Druid Hills, Georgia

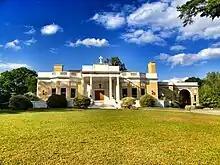
St. John's Chrysostom Melkite Church along in Druid Hills, Atlanta, 2012, formerly the mansion of Asa Griggs Candler (Senior)

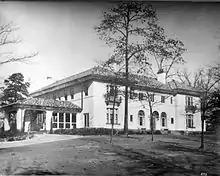
Rainbow Terrace, home of Lucy Beall Candler Owens Heinz Leide at 1610 Ponce de Leon Ave., 1922

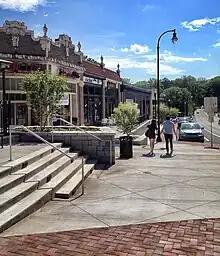
Emory Village, a small historic commercial node

By 2015 there was a bill in the Georgia Legislature which called for annexing more of Druid Hills into Atlanta.